All Saints' Church, Oakham

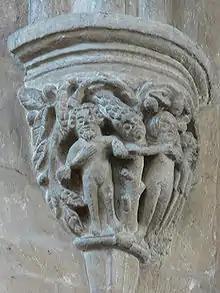
Early 14th-century stonecarving of Adam and Eve in the Garden of Eden

The spire of Oakham parish church dominates distant views of the town for several miles in all directions. The impressive west tower and spire, built during the 14th century in the Decorated Gothic style, are slightly earlier in date than most of the rest of the exterior of the building, which (apart from some Victorian restoration) is in the Perpendicular style. Oddly, the south doorway and its porch seem to be the oldest parts of the church, the doorway probably dating from the early 13th century with the porch having been added later that century.